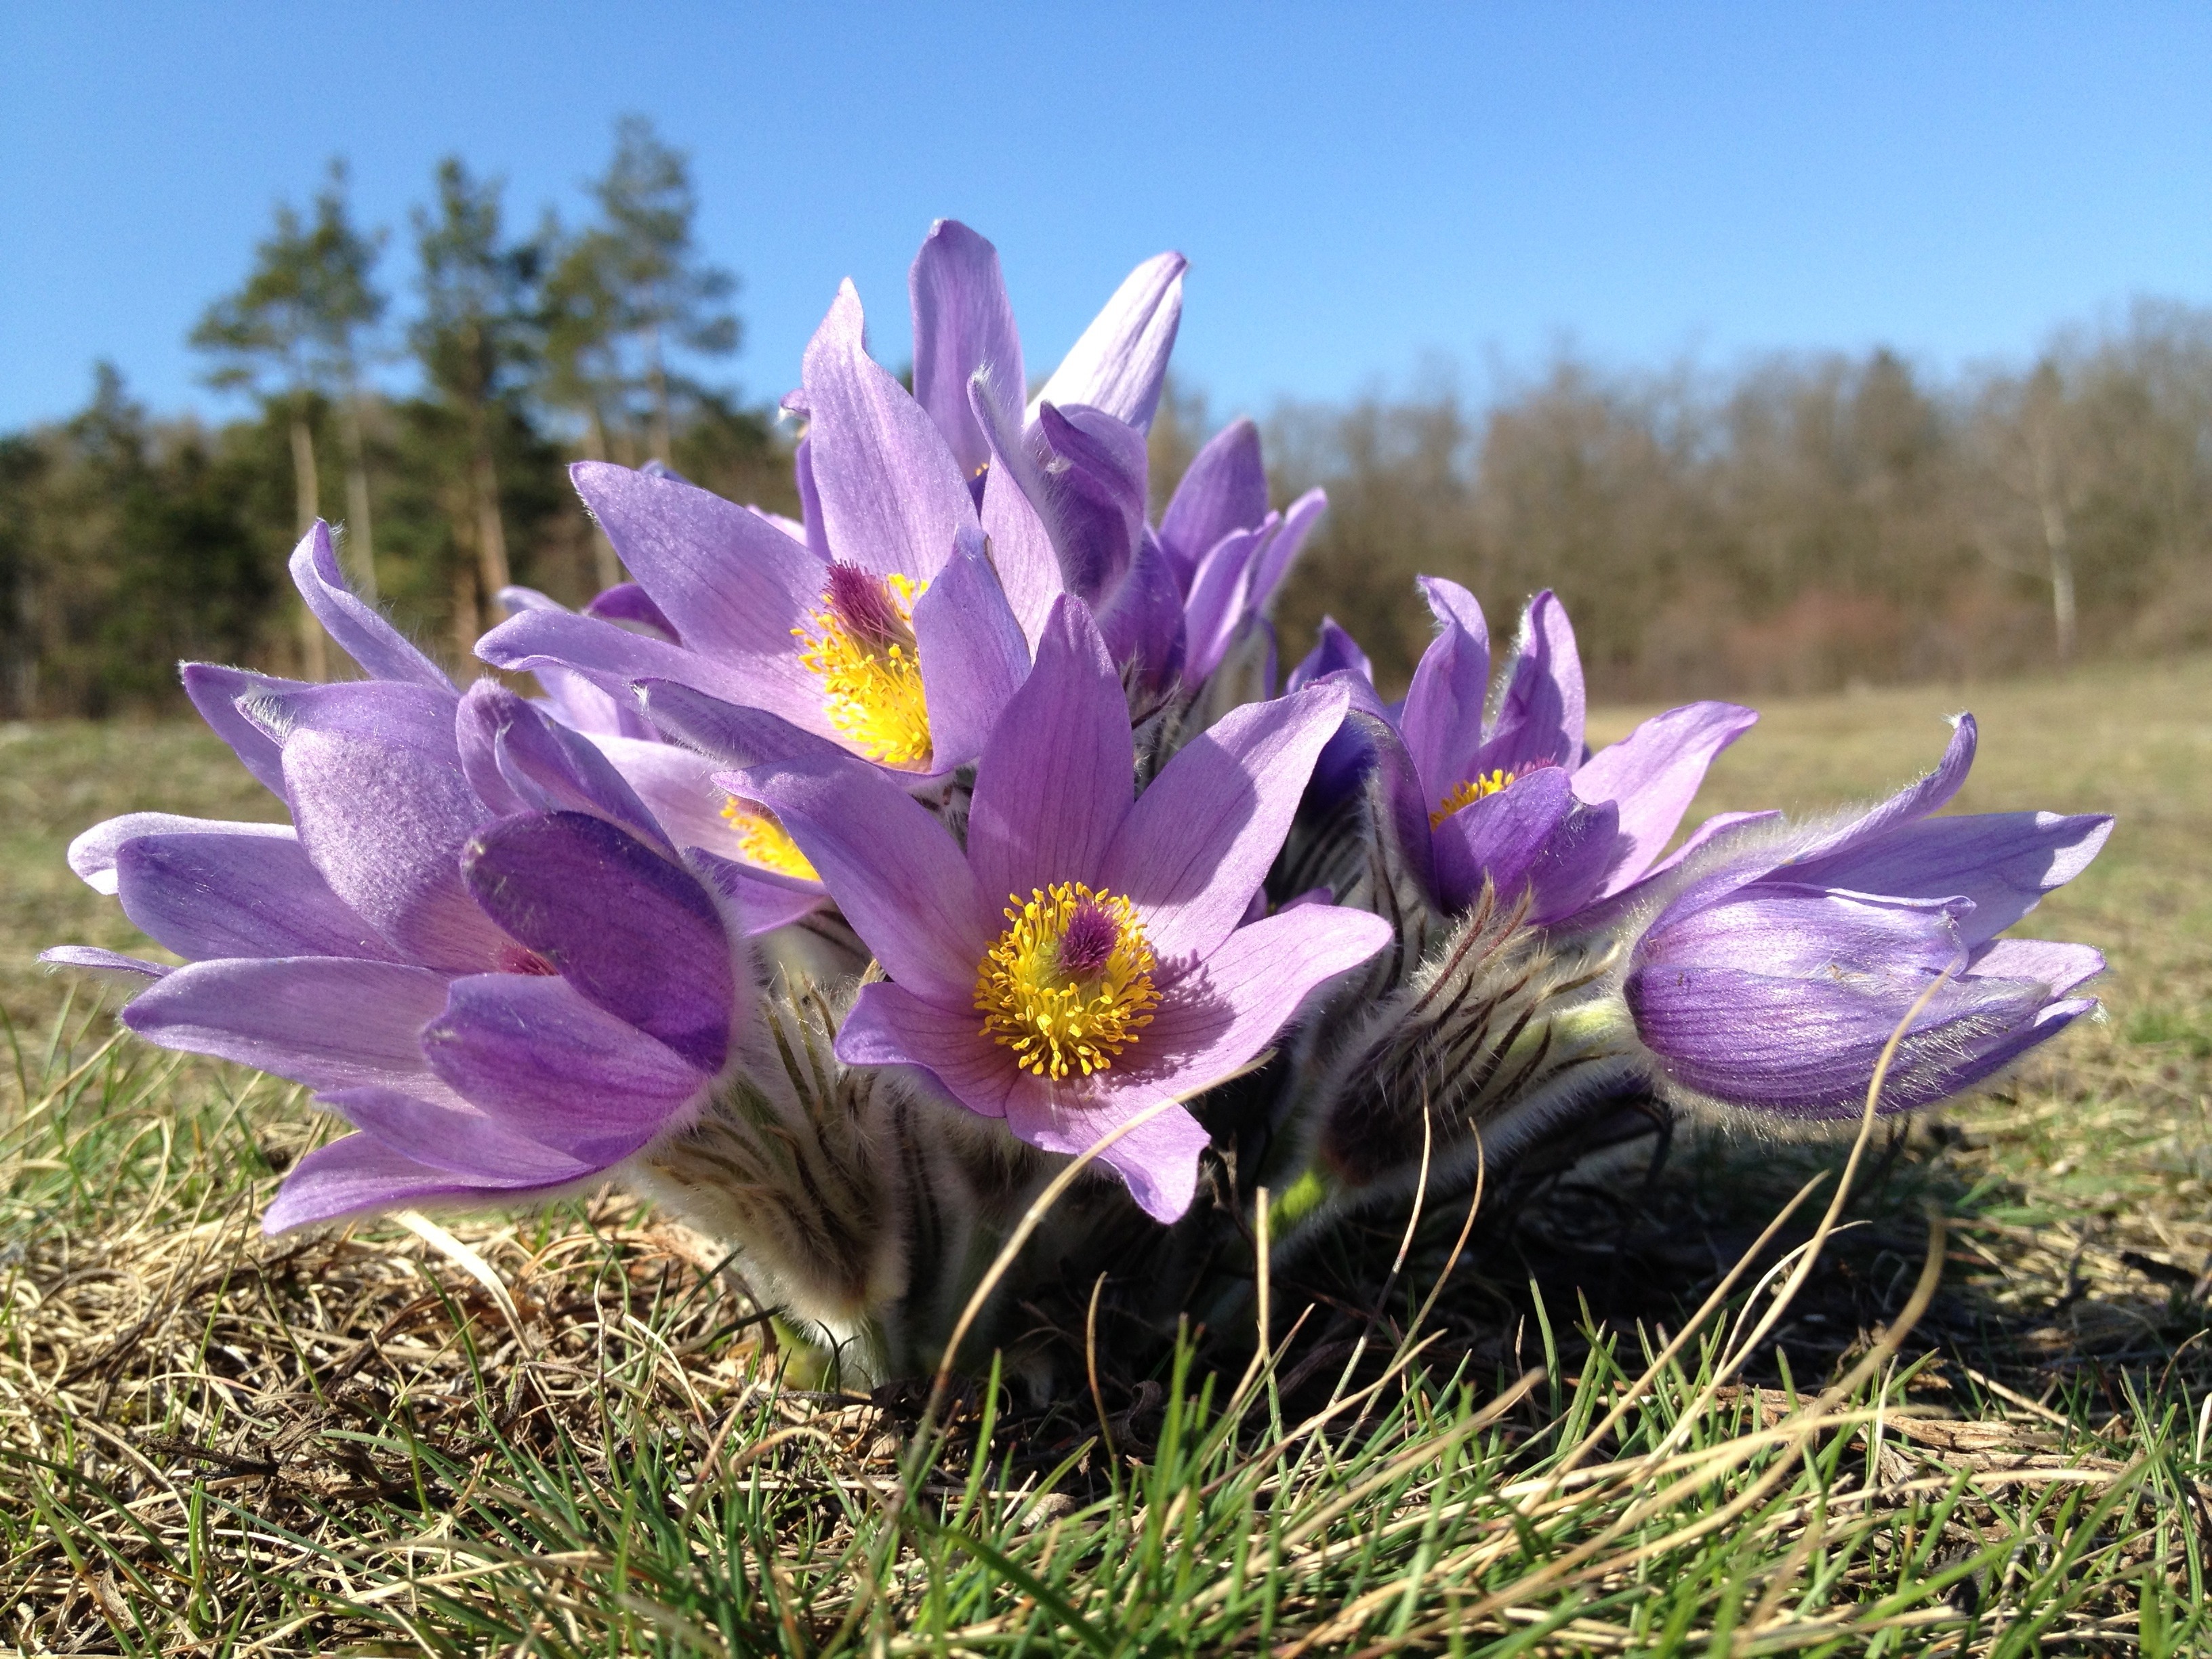
blossom, plant, meadow, stem, leaf, flower, petal, bloom, floral, environment, herb, natural, botany, agriculture, flora, botanical, plants, wildflower, flowers, flower bed, outdoors, vegetation, petals, wildflowers, crocus, horticulture, brno, czech republic, organic, pulsatilla grandis, flowering plant, land plant, iris family